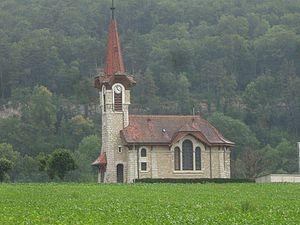
Vuitebœuf, église